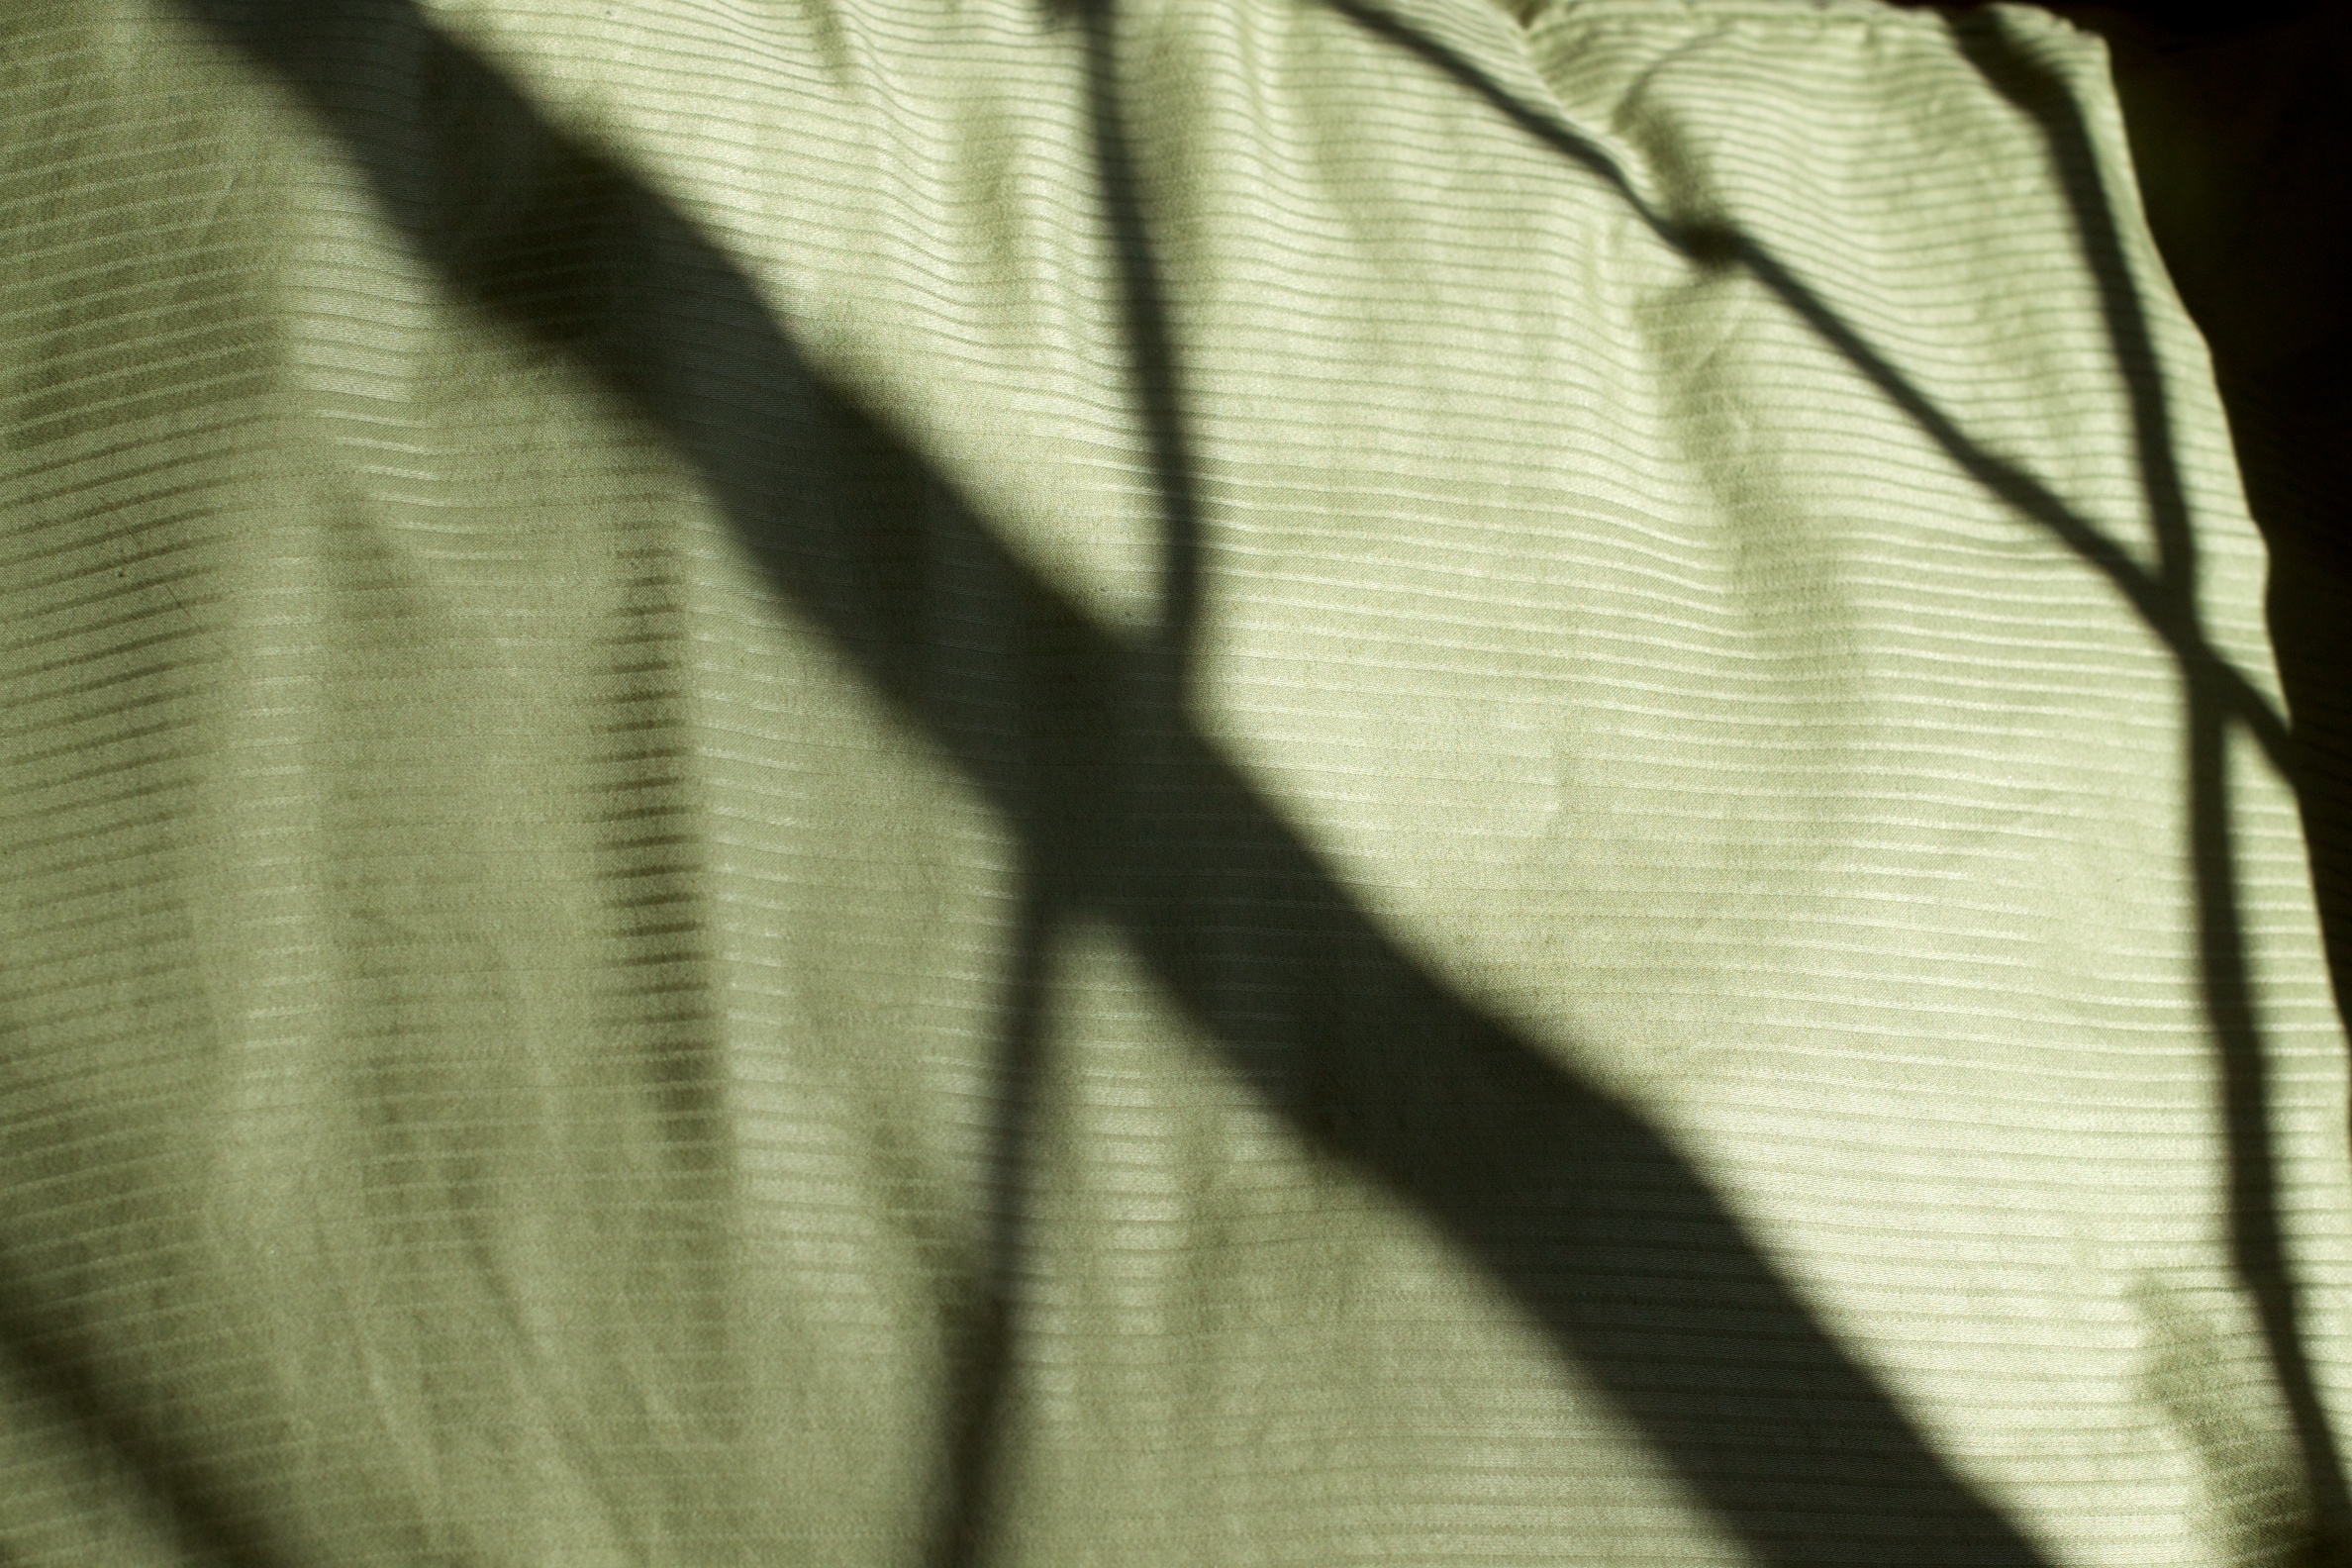
white, leaf, pattern, line, green, clothing, black, outerwear, close up, textile, shape